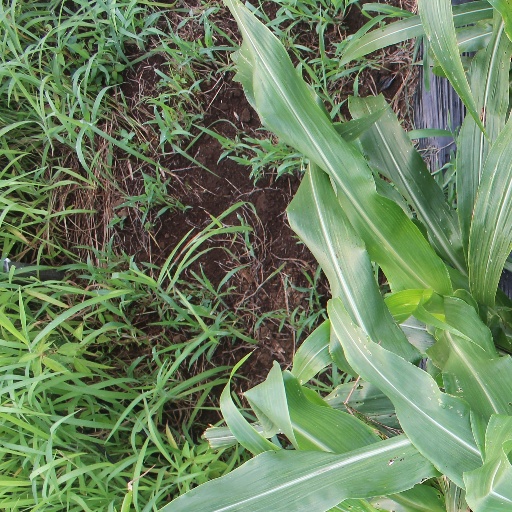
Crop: sorghum